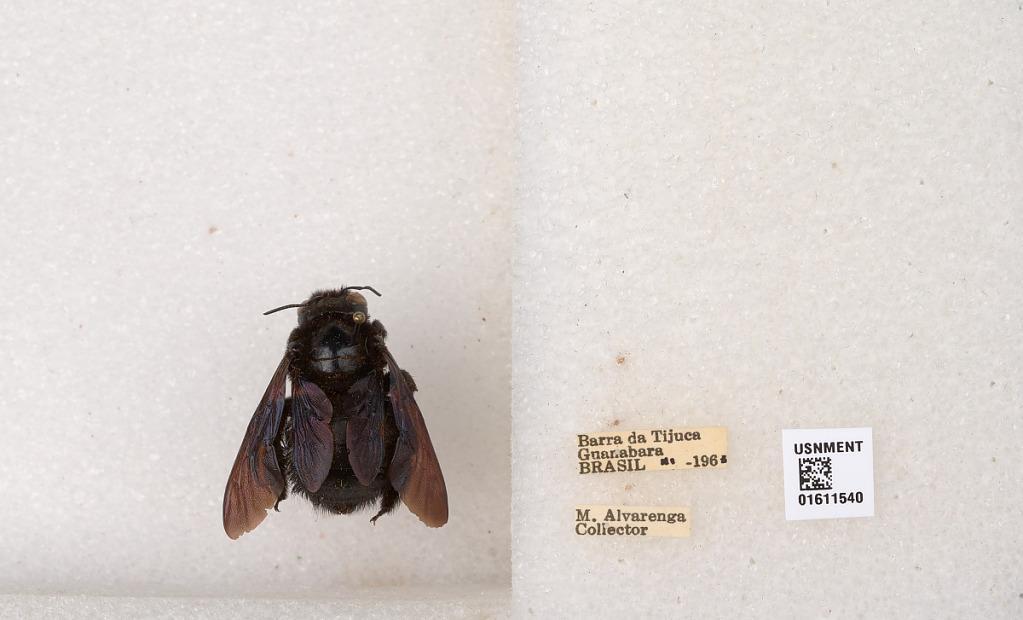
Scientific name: Xylocopa
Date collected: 1963-3-1
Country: Brazil
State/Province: Rio de Janeiro
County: Rio de Janeiro
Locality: Barra da Tijuca, Guanabara